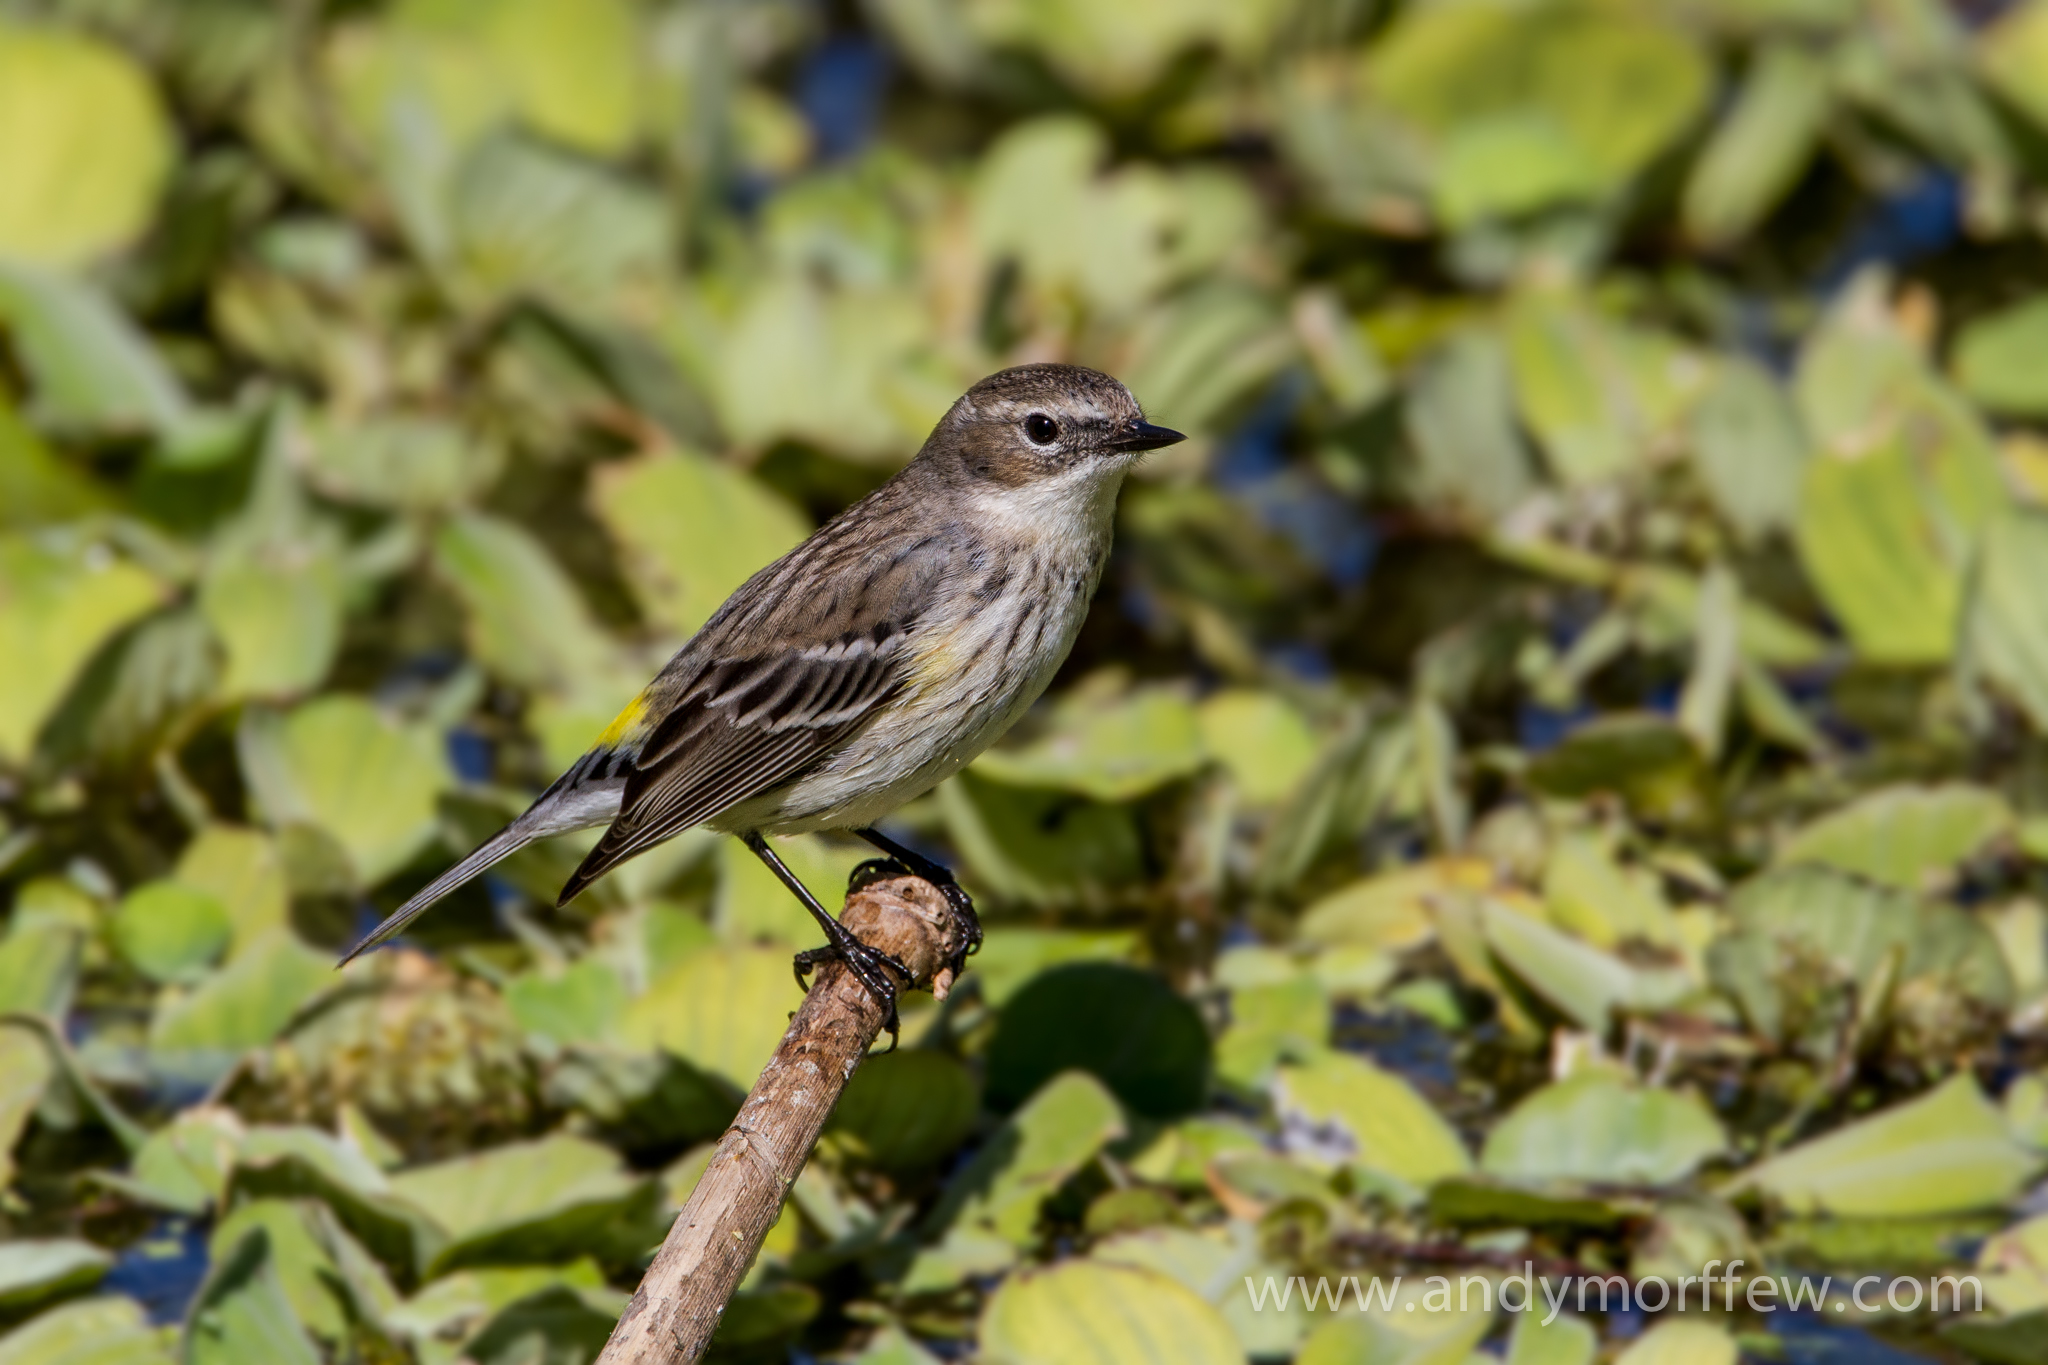
nature, branch, bird, flower, wildlife, beak, fauna, vertebrate, sparrow, florida, andymorffew, morffew, naples, yellowrumpedwarbler, myrtlewarbler, old world flycatcher, perching bird, emberizidae, nightingale